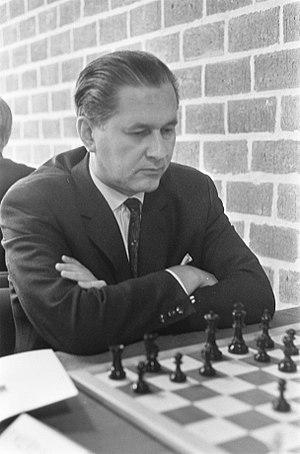
Paul Kérès est un joueur d'échecs estonien puis soviétique après l'occupation de l'Estonie par l'URSS en 1940. Il fut l'un des plus grands joueurs d'échecs de la fin des années 1930 au milieu des années 1960.